2007 Cincinnati Bearcats football team

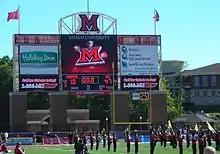
After the game UC's band plays in front of the scoreboard showing the final score

Dustin Grutza, who started in place of the injured UC quarterback Ben Mauk threw for two scores to lead the Bearcats to a 47-10 win over the Miami RedHawks. UC defense dominated the game with a fumble recovery, three interceptions, a blocked punt, and five sacks.